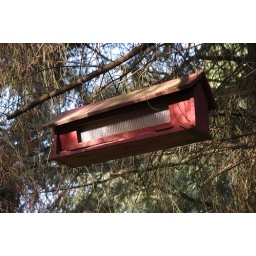
found this bird house in a tear down lot.